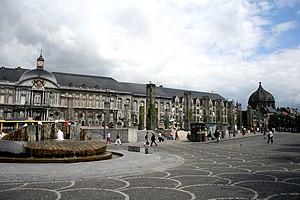
Liège (Belgique), la place Saint-Lambert et le Palais des Princes-évêques.
Cet article recense les plus grandes places urbaines, pour ce qui est de la superficie.